Wise Son: The White Wolf

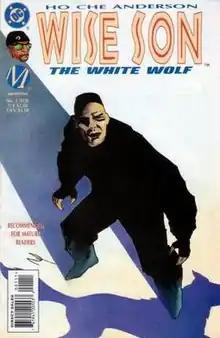
"Wise Son" #1, artist Ho Che Anderson.

Wise Son: The White Wolf is a four-issue comic book limited series by Ho Che Anderson, published by Milestone Media in July 1996.